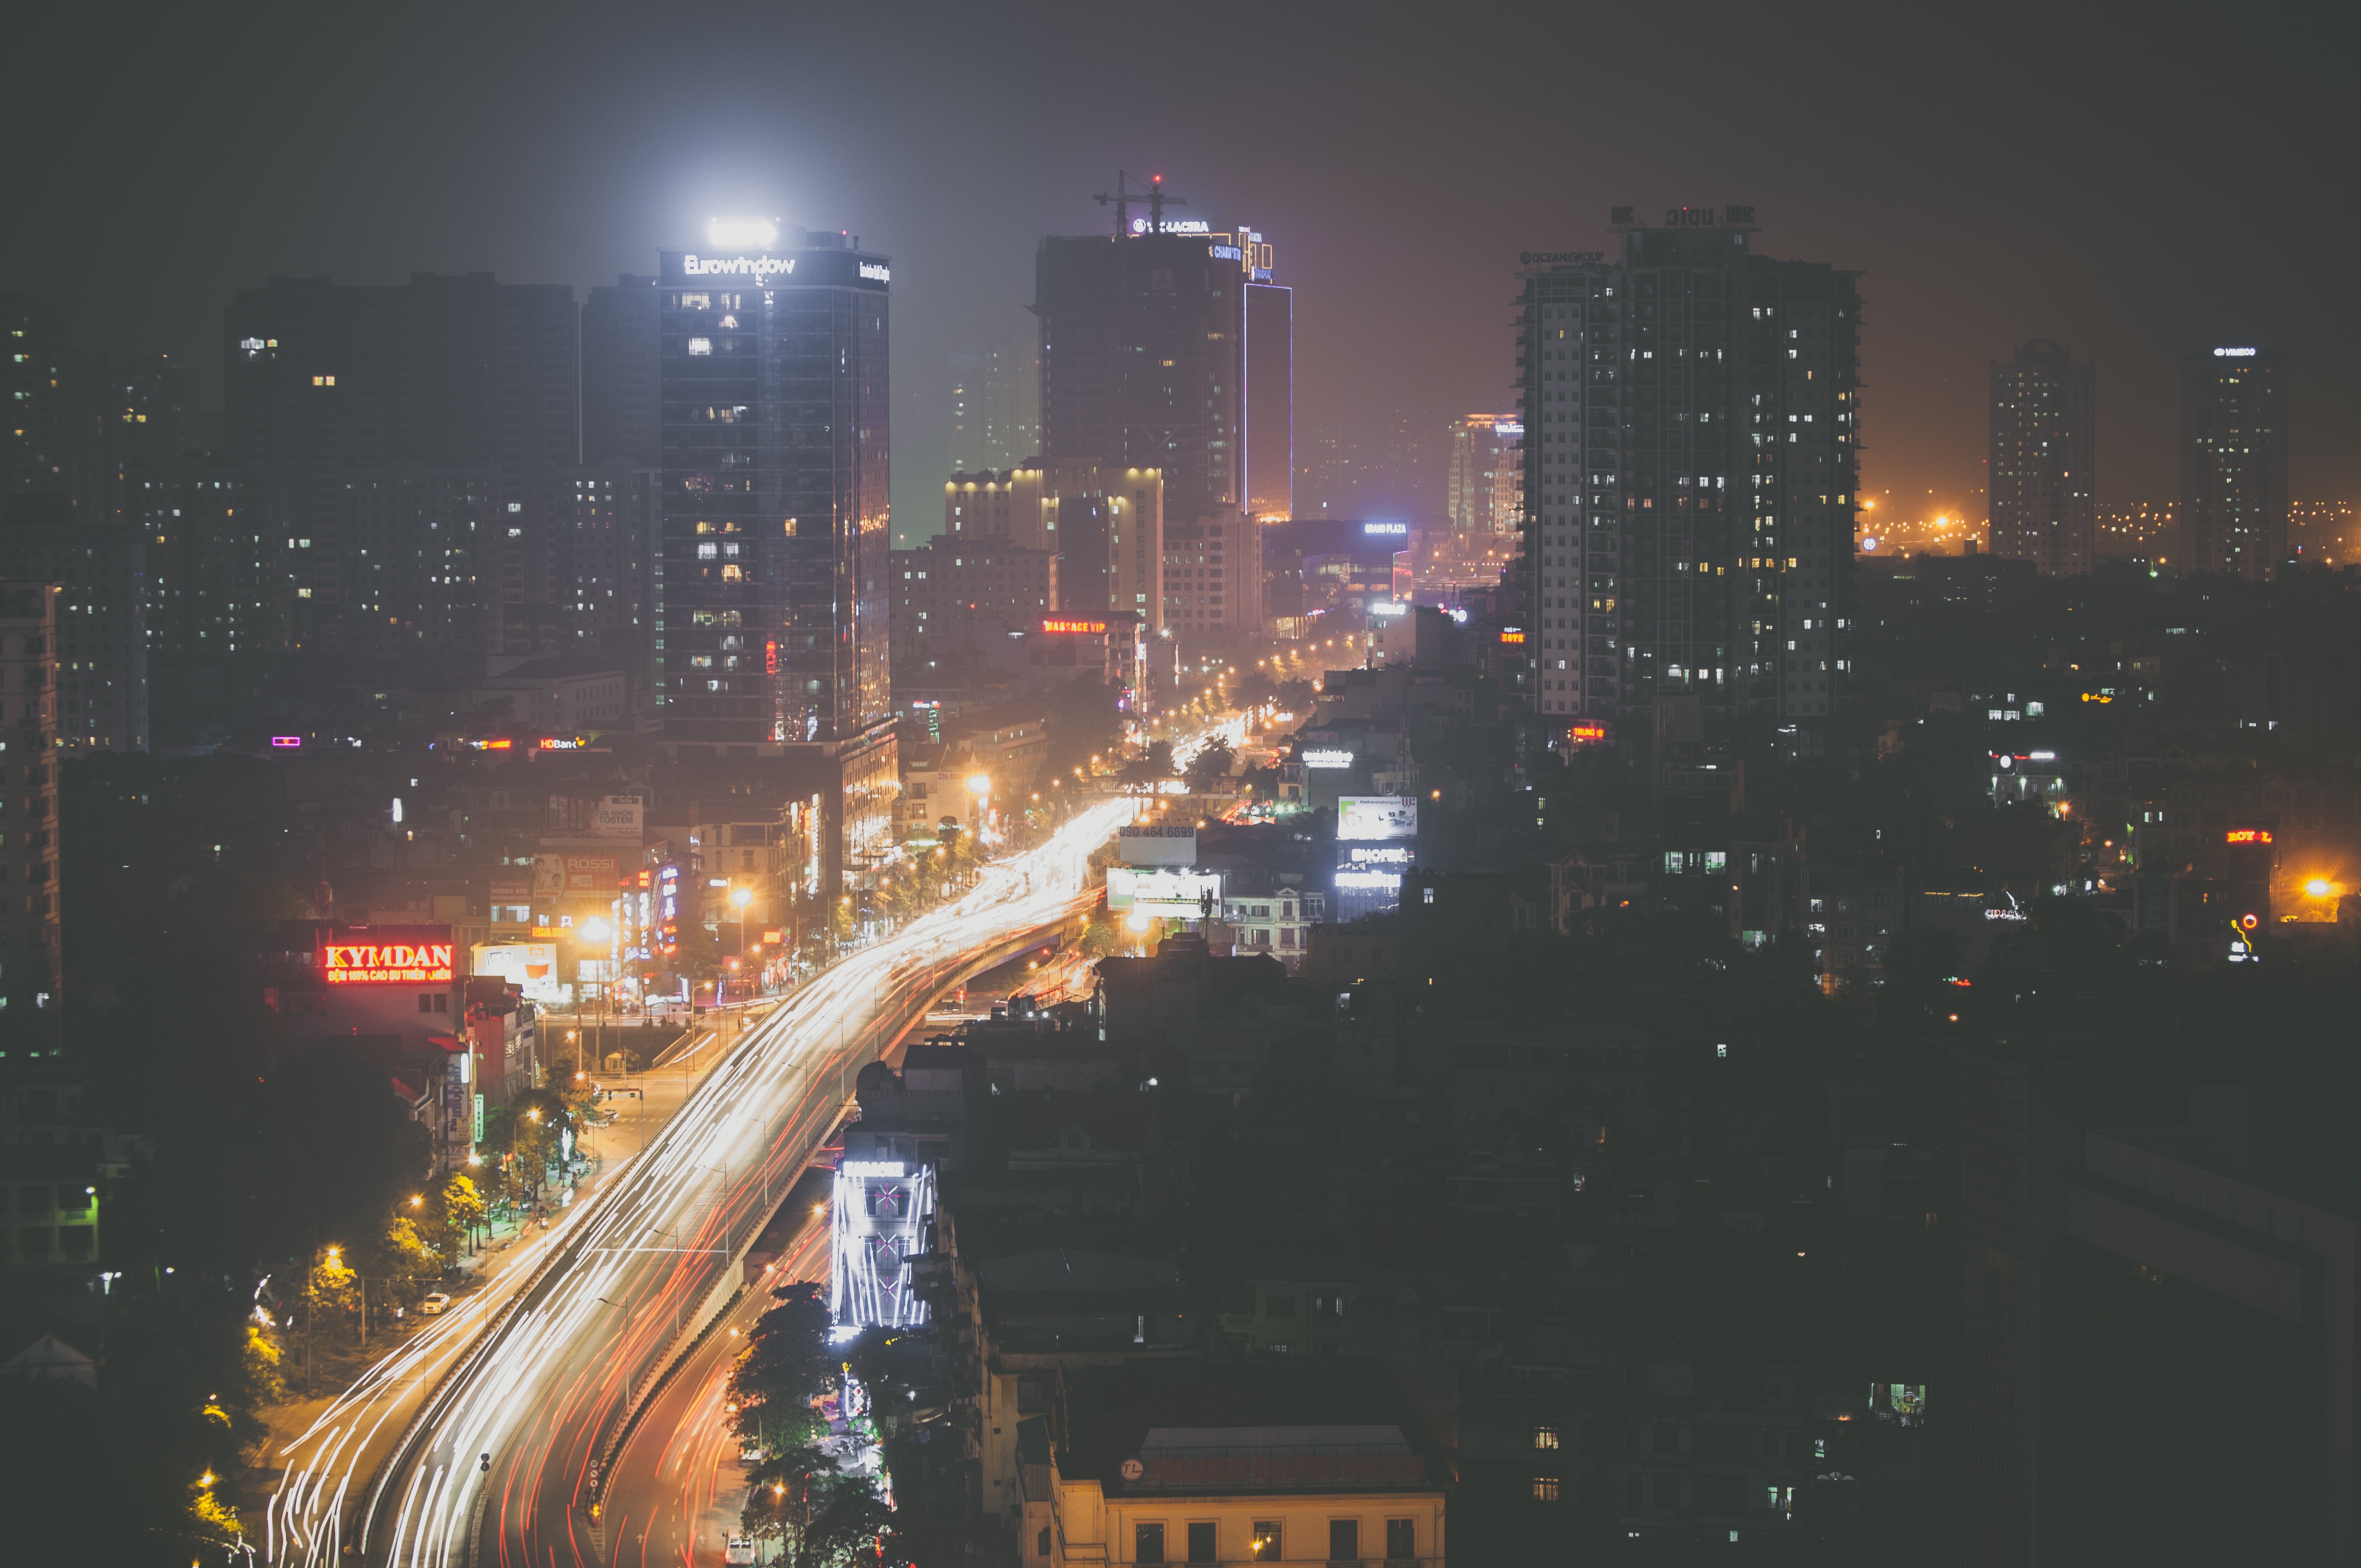
skyline, night, city, skyscraper, cityscape, downtown, dusk, evening, reflection, darkness, metropolis, urban area, atmospheric phenomenon, human settlement, atmosphere of earth, metropolitan area